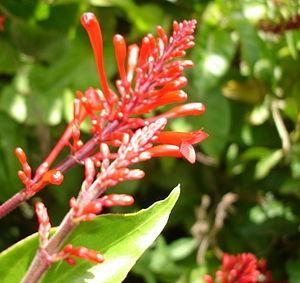
La différence de gaussiennes désigne, dans le domaine de la vision par ordinateur, le traitement appliqué à une image en niveaux de gris et consistant en la soustraction d'une version floutée de l'image d'origine à une autre version moins floutée de cette même image. Les images floutées sont obtenues par la convolution de l'image originale en niveaux de gris avec des noyaux gaussiens de variances très proches. Le floutage d'une image par application d'un noyau de flou gaussien supprime les hautes fréquences spatiales. La soustraction d'une image de l'autre préserve l'information spatiale située entre les deux plages de fréquences préservées dans les deux images floutées. Ainsi, la différence de gaussien est comparable à un filtre passe-bande qui élimine toutes les fréquences spatiales sauf celles situées dans un spectre bien défini.